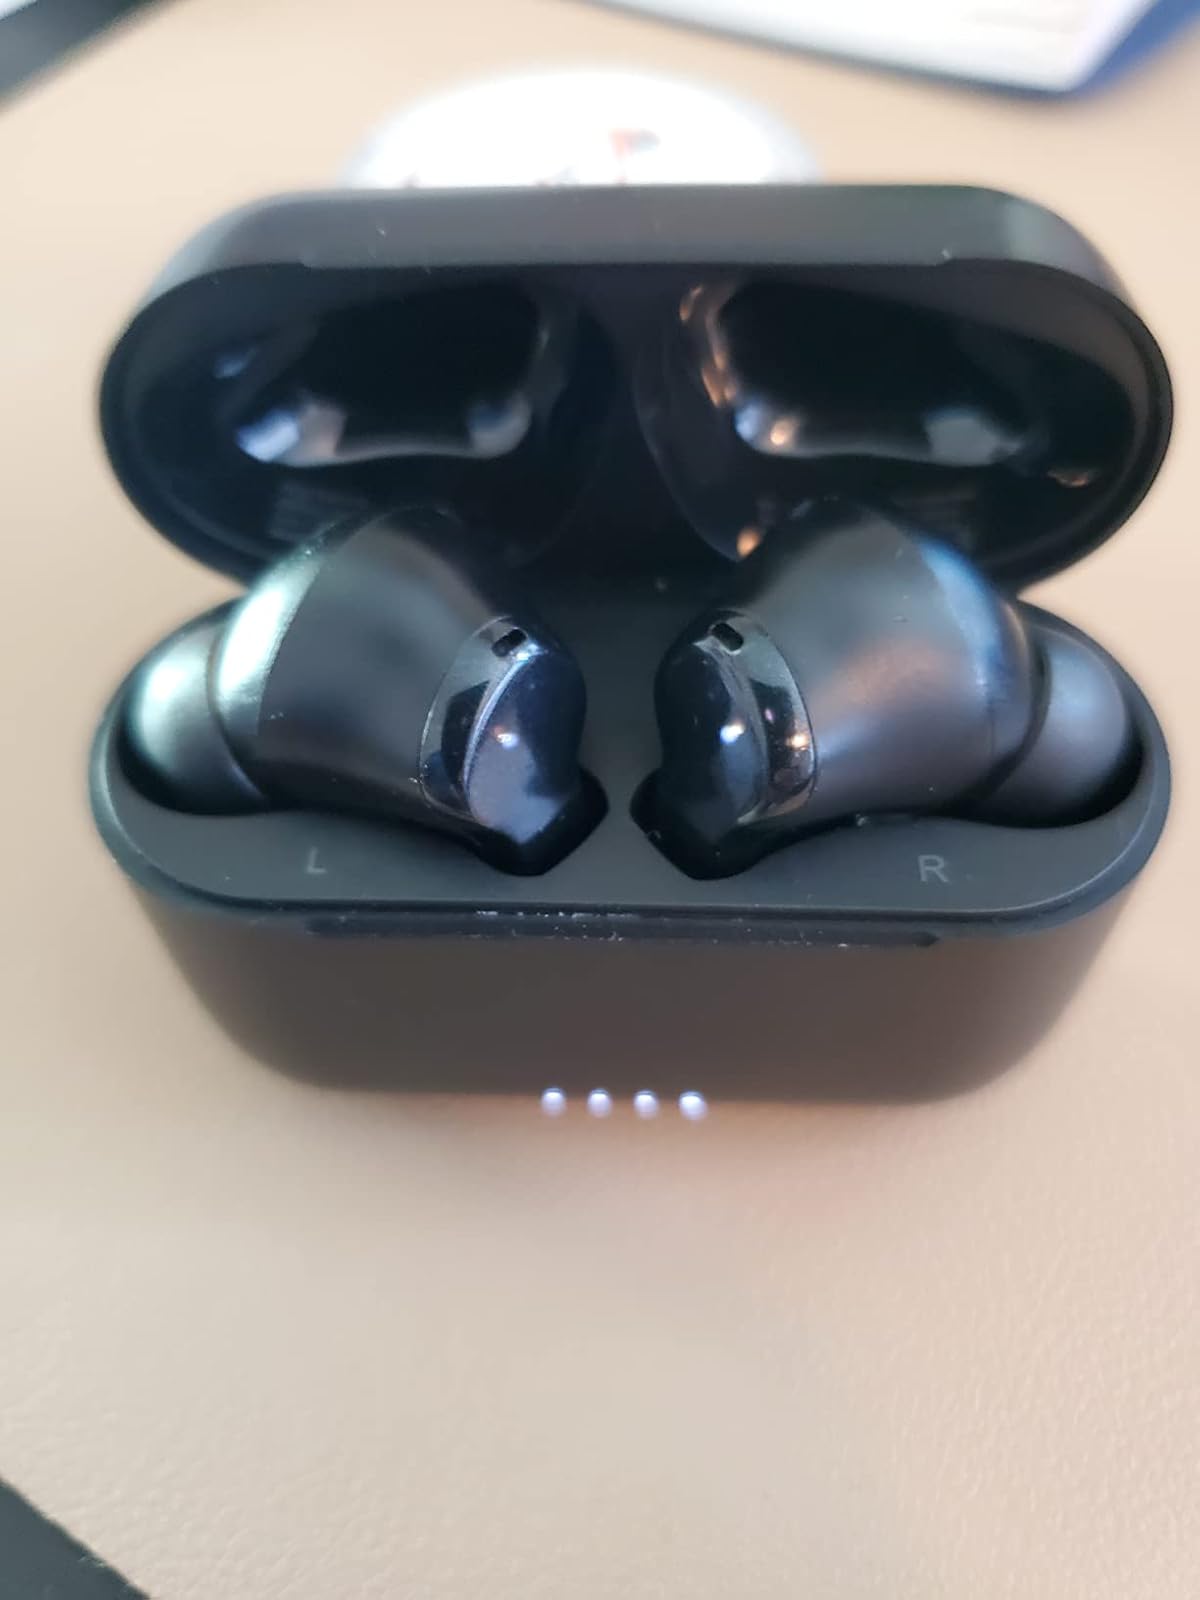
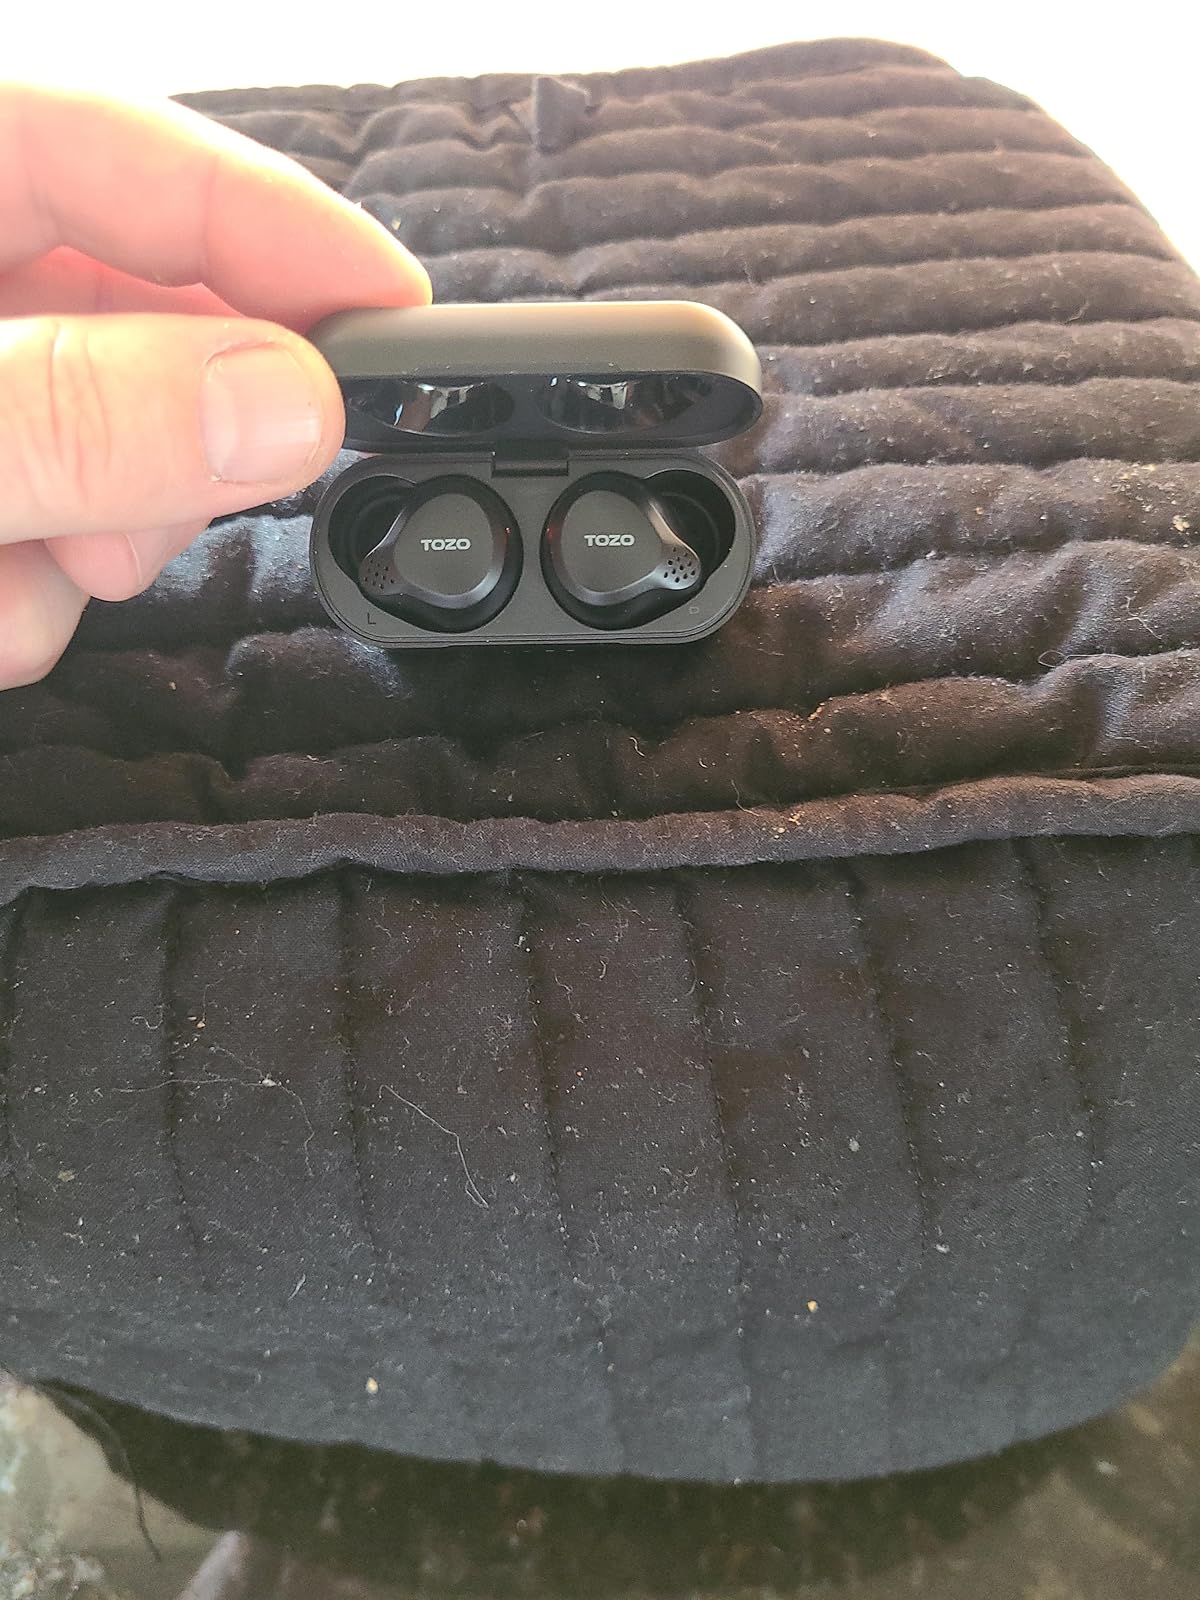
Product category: earbuds
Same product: no